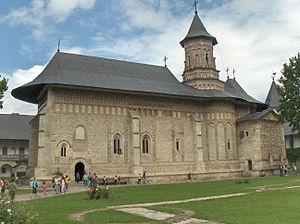
Cet article recense les sites inscrits au patrimoine mondial en Roumanie.